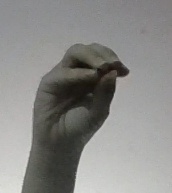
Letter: ha